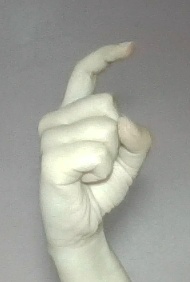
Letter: ra